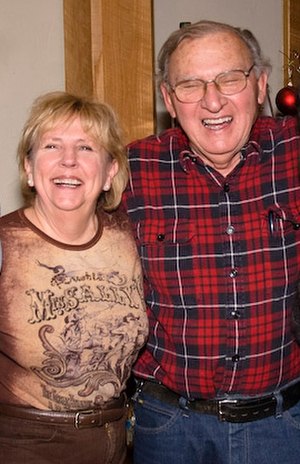
Madonna (entertainer) / Liv og karriere
Joan og Tony Ciccone i 2009
Madonna Louise Ciccone, kendt som Madonna er en amerikansk sangerinde, sangskriver, skuespillerinde og forretningskvinde. Hun blev kendt ved at gå over grænsen i sine sangtekster og musikvideoer, som blev populære på MTV. Madonna er også kendt for at genopfinde sit image og musikstil.